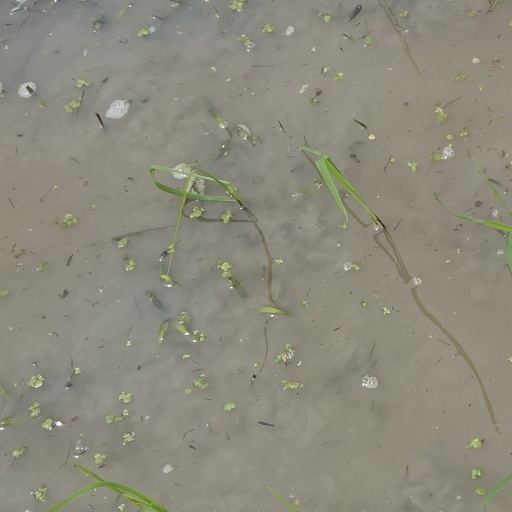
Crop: rice